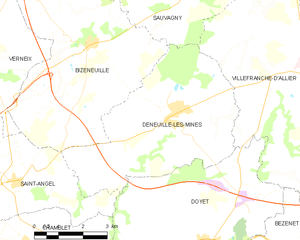
Carte des communes françaises: Deneuille-les-Mines